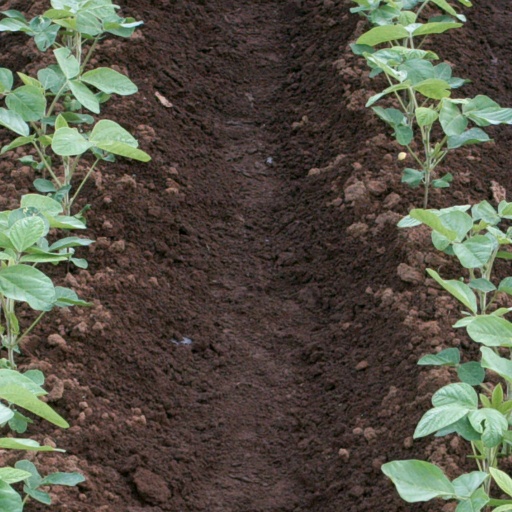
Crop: soybean